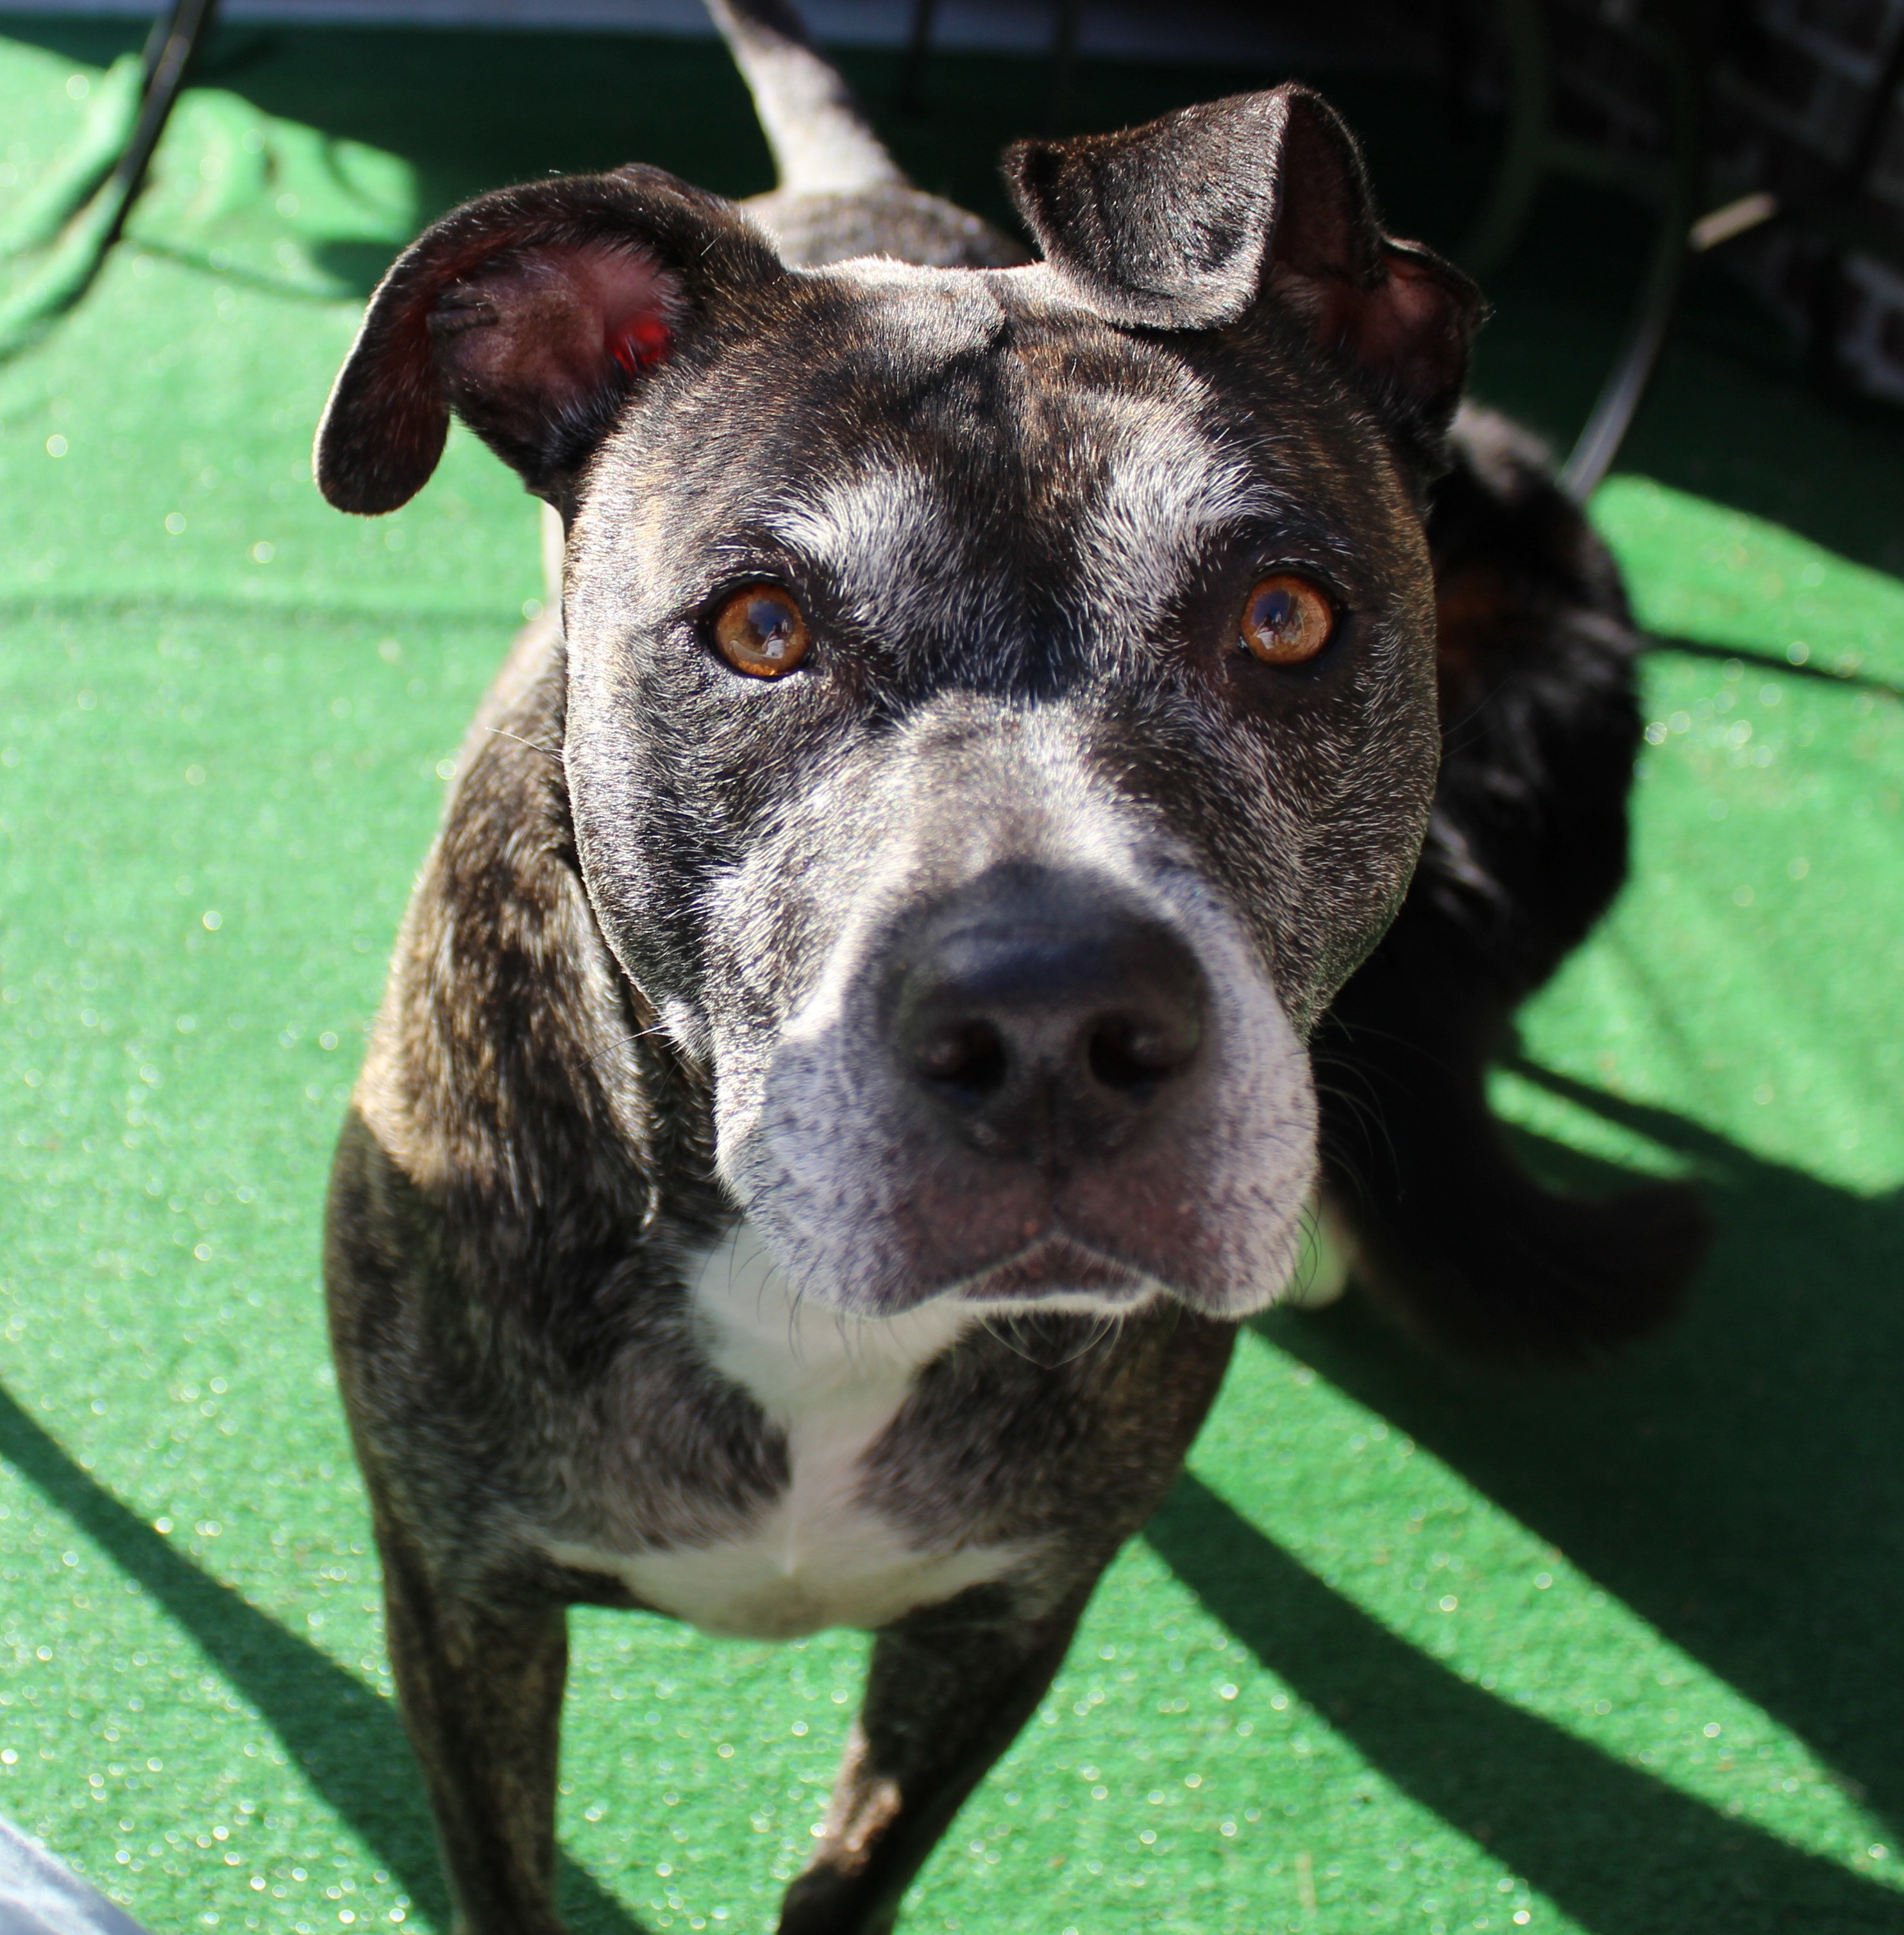
dog, mammal, pets, vertebrate, dog breed, terrier, pit bull, rescued, staffordshire bull terrier, patterdale terrier, dog like mammal, carnivoran, american pit bull terrier